George Washington Masonic National Memorial

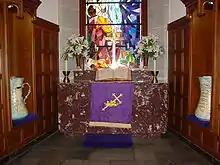
The altar in the chapel in the Knights Templar room on the memorial's eighth floor.

The George Washington Masonic National Memorial is Neoclassical in style. Portions of the building are also in the Greek Revival and Romanesque Revival styles. The columns which form the portico, are in the first floor assembly hall and the second floor main hall, and on the first tier of the tower are Doric. However, the columns on the second tier of the tower are Ionic, and the columns on the third tier of the tower are Corinthian.